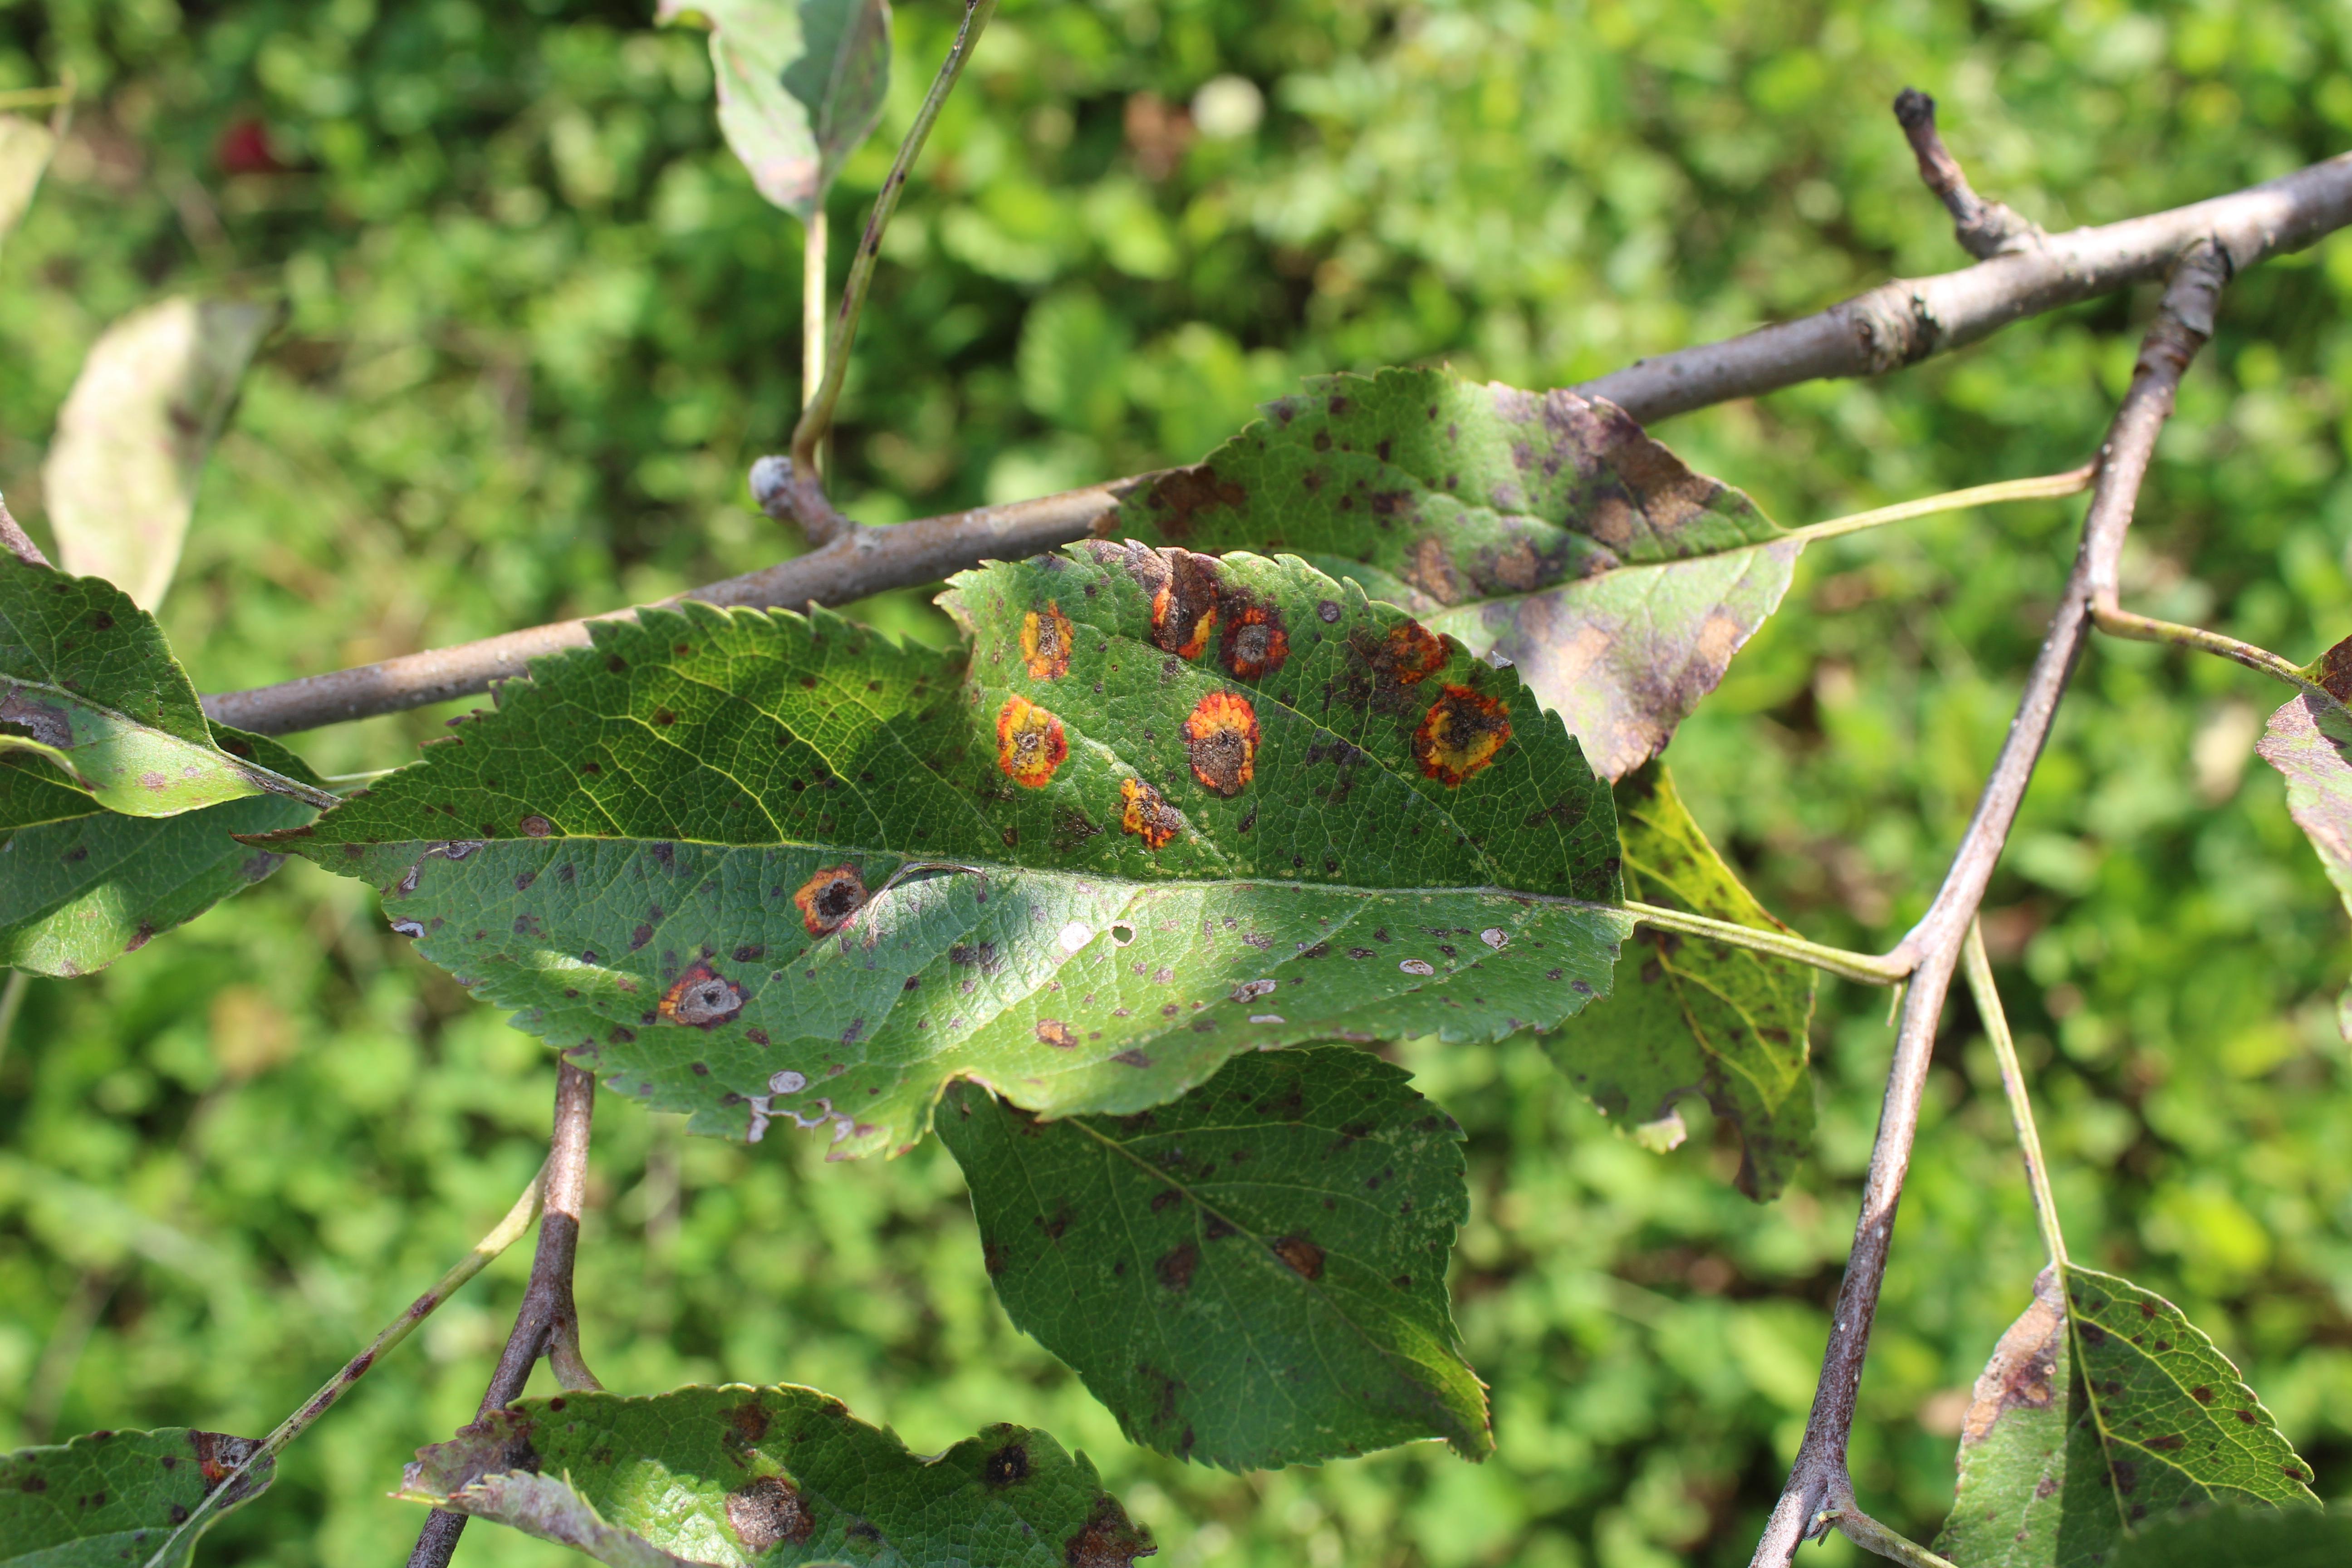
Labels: rust